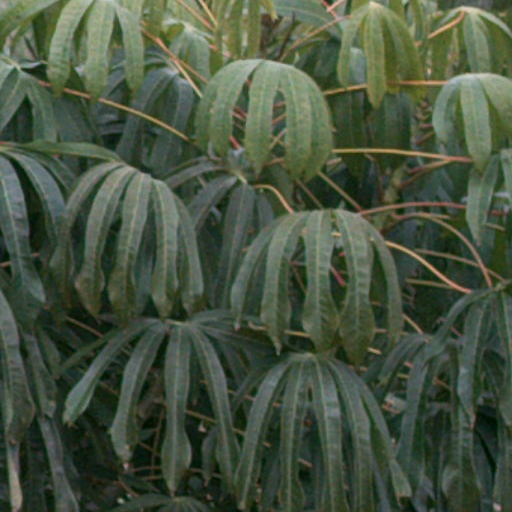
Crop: cassava